Right-wing paramilitarism in Colombia

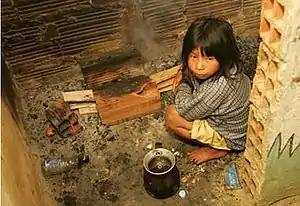
Displaced Embera-Catios Indian girl in Cazuca near Bogota, Colombia. Paramilitary violence is responsible for most of the displacement in the country's ongoing conflict.

More than 5 million people out of Colombia's total population of approximately 40 million have been internally displaced since 1985, making it the country with the second highest internally displaced population in the world after Sudan. Over 3 million people have been displaced after President Álvaro Uribe took office in 2002, with over 300,000 displaced in 2005 alone.